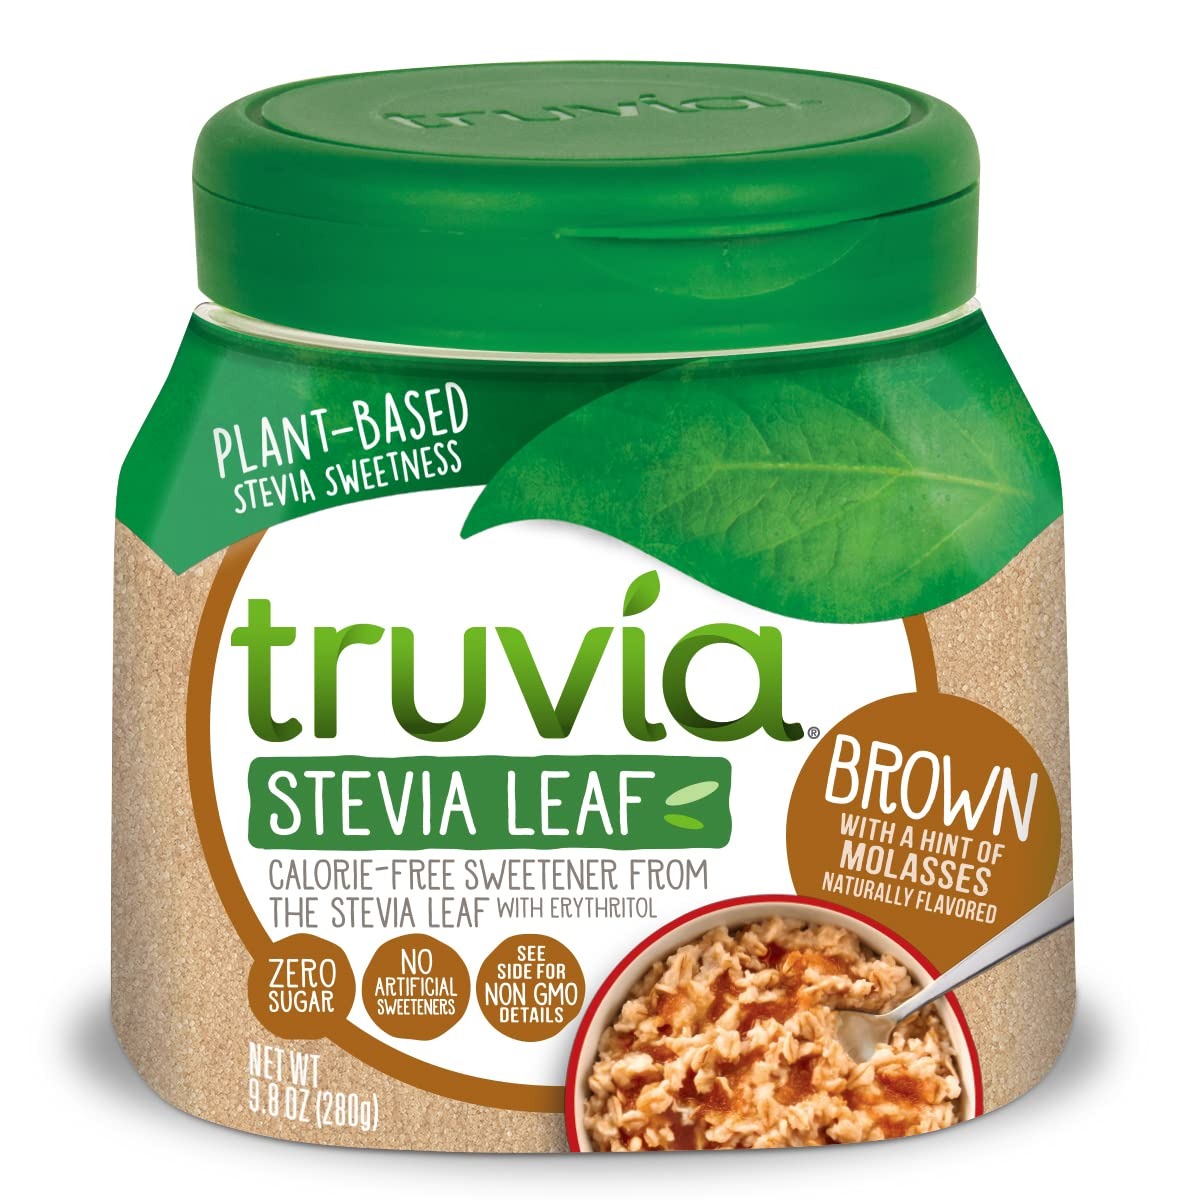
Item Name: Truvia Calorie-Free Brown Spoonable Sweetener from the Stevia Leaf (9.8 oz Jar)
Bullet Point 1: Plant-based stevia sweetness made with stevia leaf extract, molasses, erythritol, corn starch and natural flavors
Bullet Point 2: Jar contains 70 servings of Truvia Calorie-Free Brown Sweetener at 1 teaspoon per serving
Bullet Point 3: 1 teaspoon provides the same sweetness as 2 teaspoons of brown sugar
Bullet Point 4: Zero sugar, plant-based stevia sweetness, no artificial sweeteners, Non-GMO, Gluten-free, kosher, and suitable for people with diabetes
Bullet Point 5: Savor the rich flavor of molasses whether you spoon, stir, or sprinkle into your favorites
Value: 9.8
Unit: Ounce

Price: 6.48